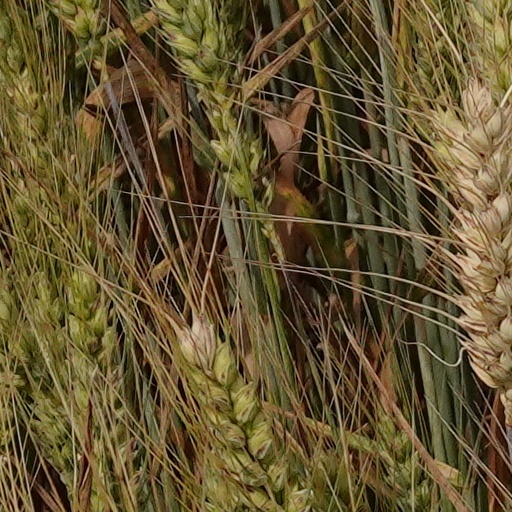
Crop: wheat